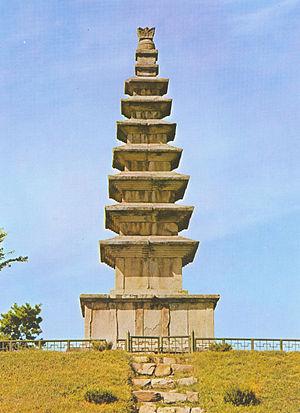
Les trésors nationaux de Corée du Sud sont un ensemble d'objets et de bâtiments qui ont été reconnus par le gouvernement sud-coréen pour leur exceptionnelle valeur historique, artistique et culturelle.